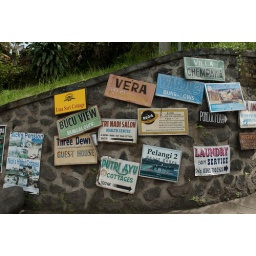
Advertising signboards fill a wall along a small street in Ubud, Bali.